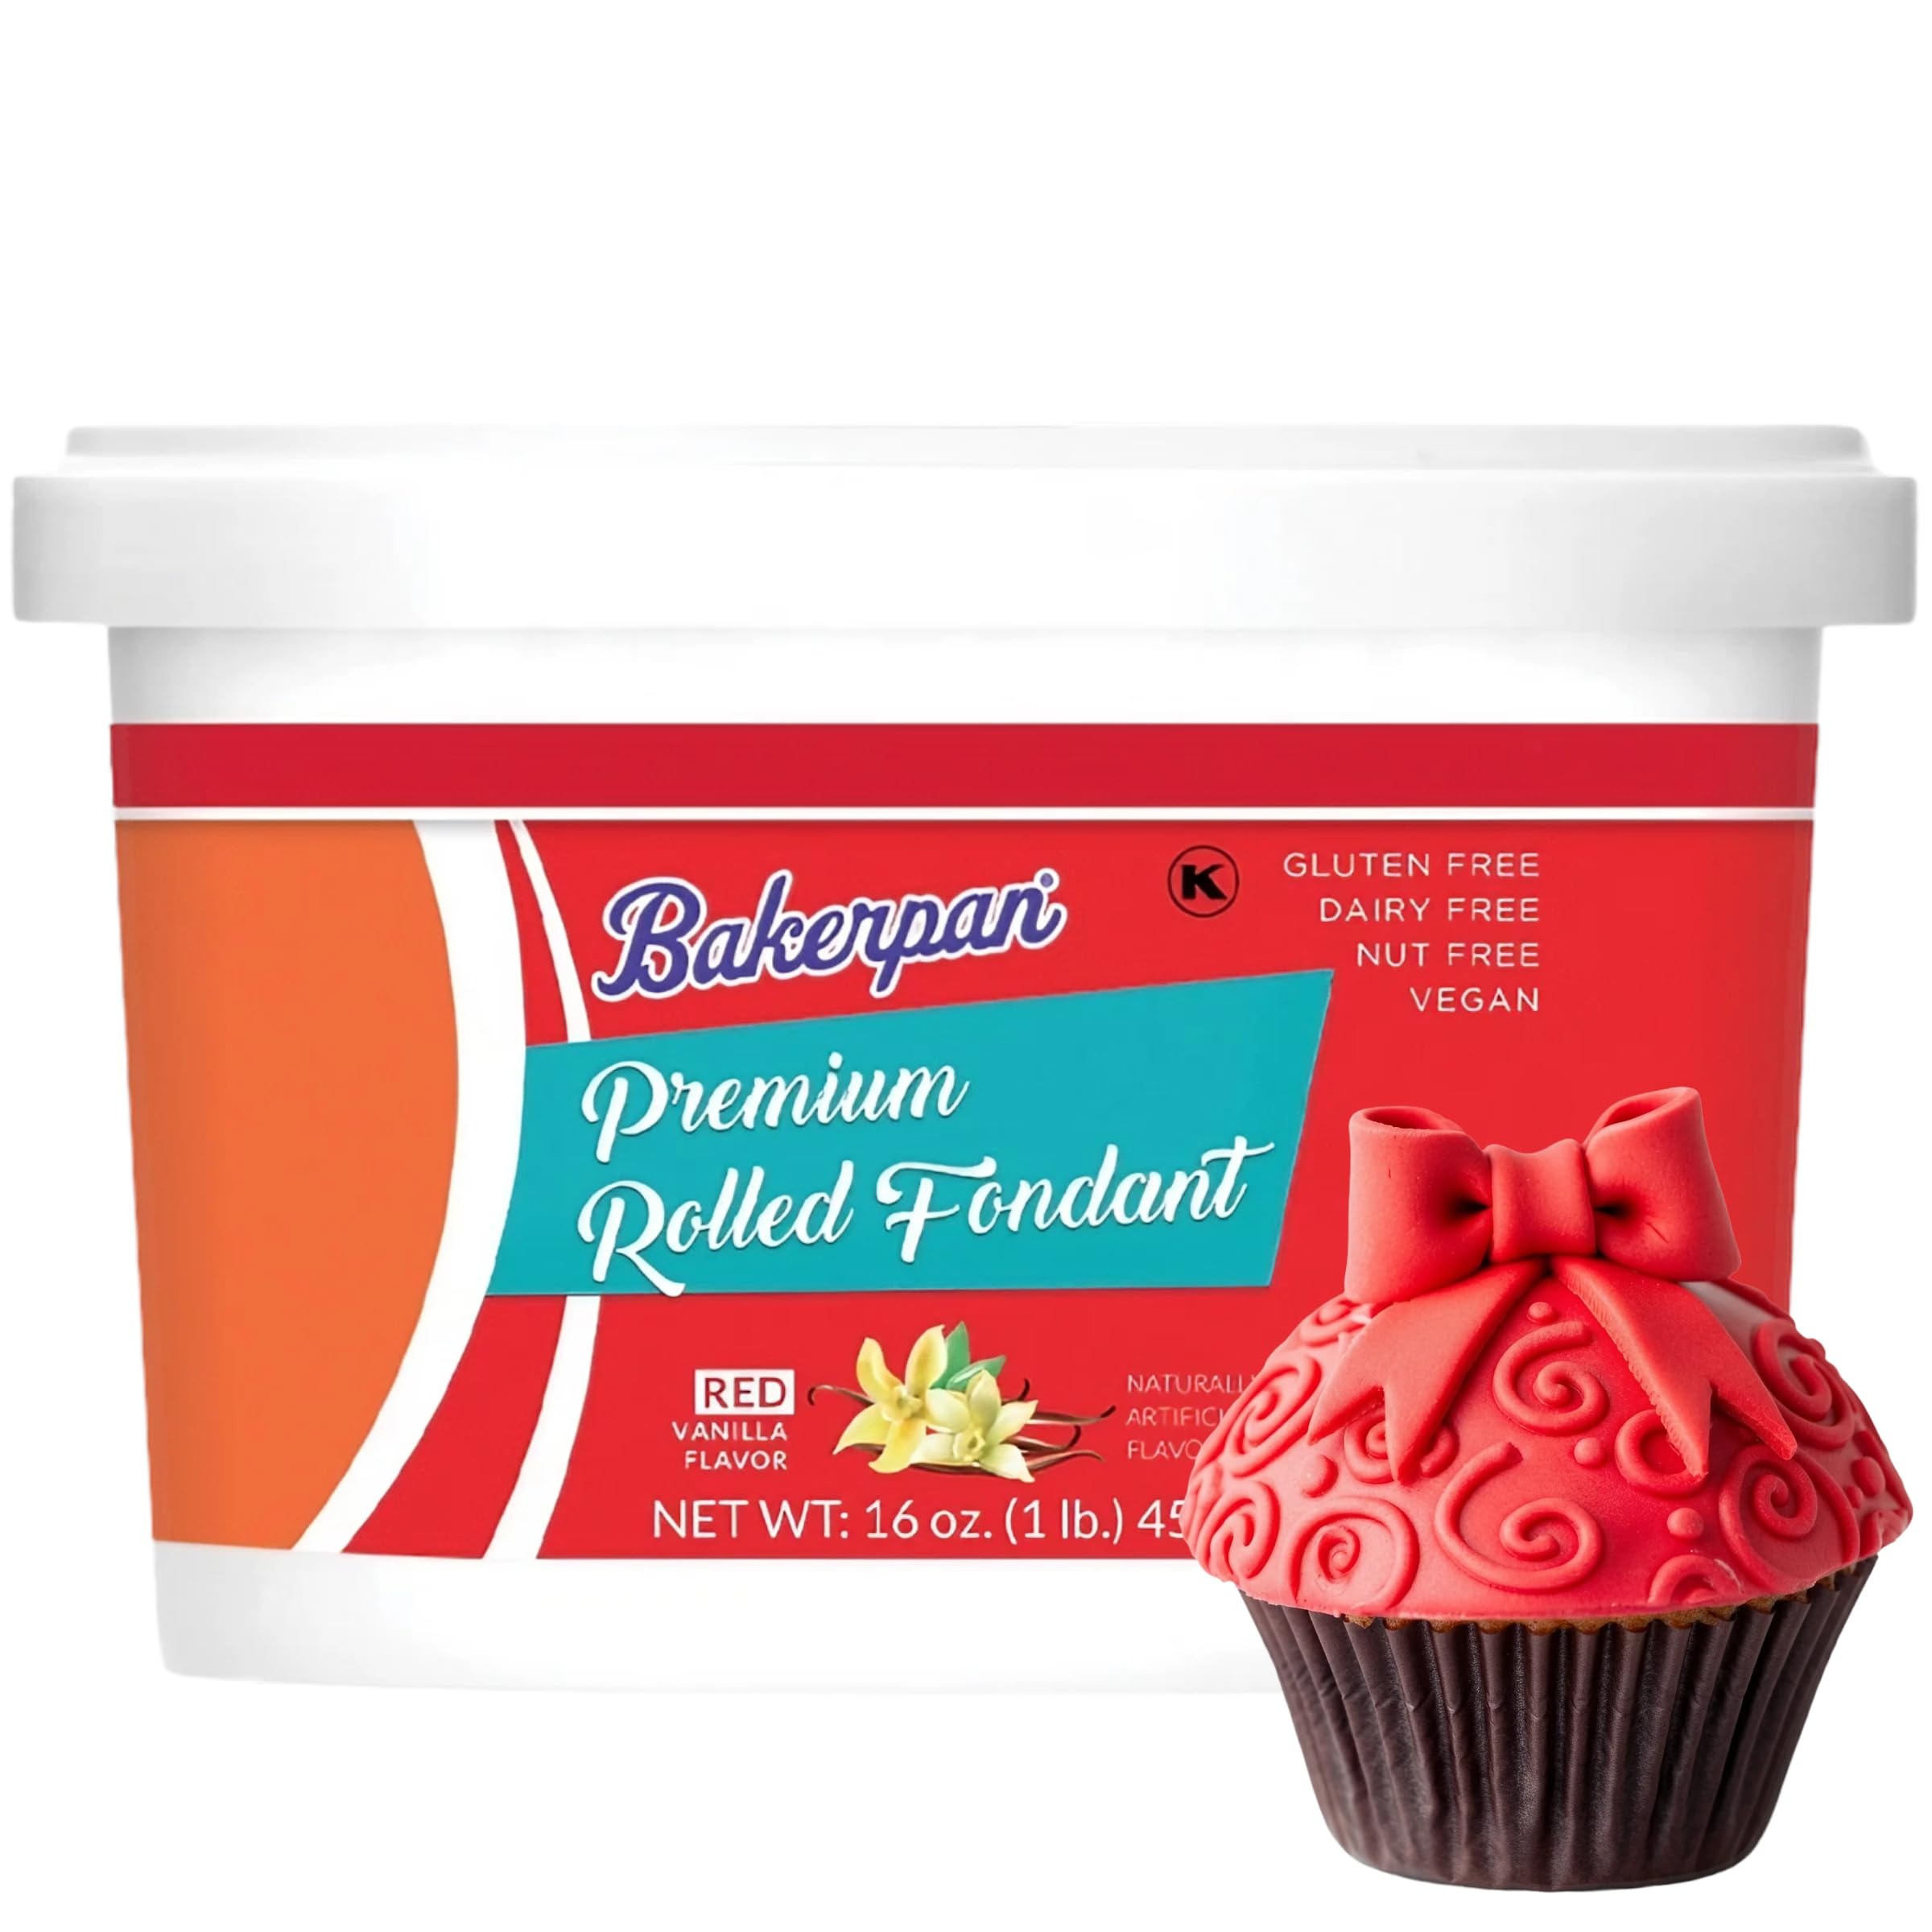
Item Name: Bakerpan Premium Rolled Red Fondant for Cake Decorating - 1 Pound, Vanilla Flavor
Bullet Point 1: Rich Vanilla Flavor Fondant Icing - Bakerpan fondant is infused with a delightful vanilla taste, enhancing the sweetness of your creations, Model fondant to create edible cake topper decorations on cakes, cupcakes, cookies and other desserts.
Bullet Point 2: Easy to Work With - This fondant is designed for effortless handling, allowing you to mold and shape it with ease for your creative projects, Fondant is used by beginners and experienced bakers alike.
Bullet Point 3: Ready to Roll Fondant - Achieve a smooth and flawless finish on your cakes and cupcakes with Bakerpan fondant, ensuring a professional look for wedding, birthdays, or other special occasion.
Bullet Point 4: Cake Decorating Fondant - Perfect for various cake decorating techniques, from covering cakes to creating intricate details and designs, just knead and roll to about 1/8" to cover cakes.
Bullet Point 5: High-Quality Ingredients - Made in the USA with premium ingredients for ultimate versatility & performance, Fondant is Gluten-free, Dairy-Free, Nut-Free, and Kosher Pareve.
Bullet Point 6: TIP: Knead well and add a drop of vegetable shortening if the fondant becomes hard and/or to prevent fondant from cracking.
Product Description: Bakerpan Premium fondant is vegan, gluten free, nut free, dairy free, trans fat free and Kosher. Ready to roll Bakerpan fondant saves you prep time and allows you to get right to decorating without sacrificing taste or quality! Fondant is a type of sugar dough that can be rolled out to cover your cake for a sleek, smooth finish. It’s made predominantly of sugar, corn syrup and our special blend of natural gums that are heated and cooled to produce a dough like consistency.
Value: 16.0
Unit: Ounce

Price: 14.99